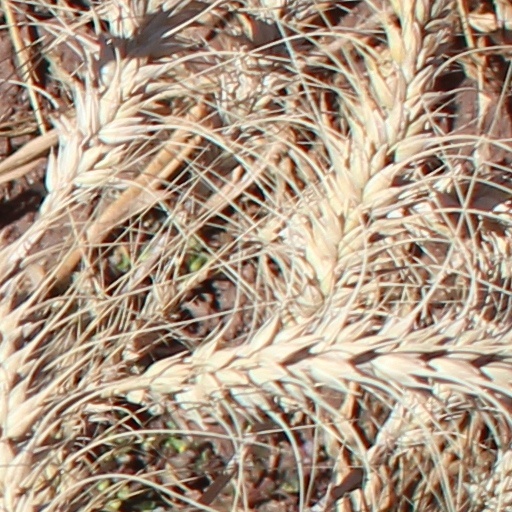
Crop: wheat